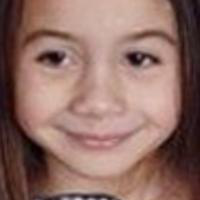
Age group: age 01-10